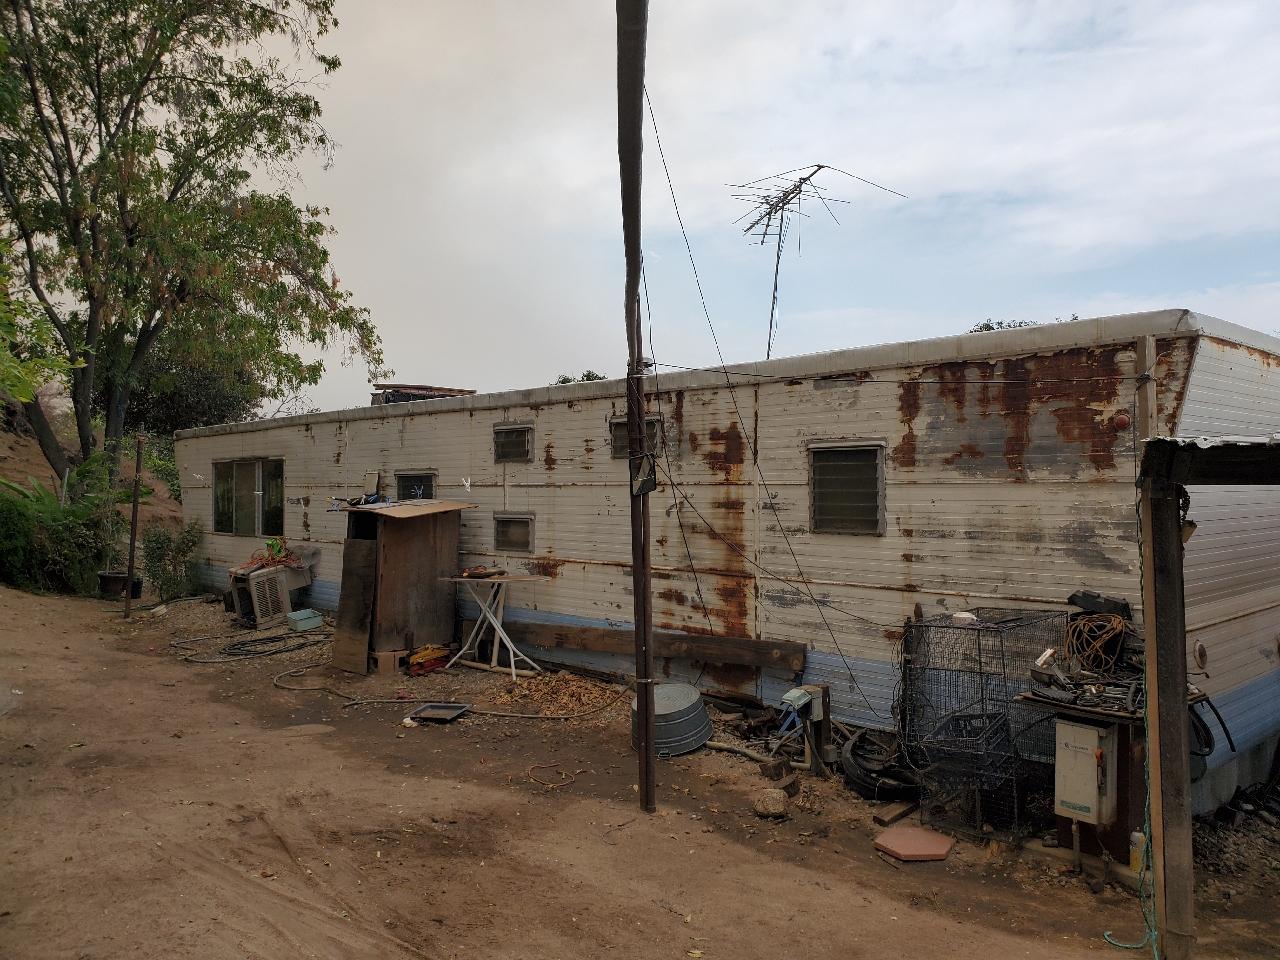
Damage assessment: no_damage